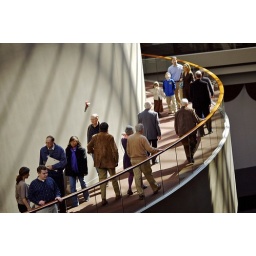
boy in blue